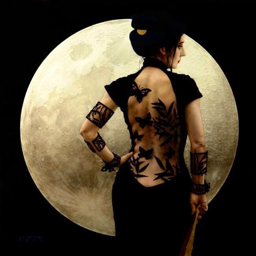
back view of woman wearing a black dress with butterflies & the art